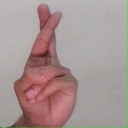
अक्षर: र